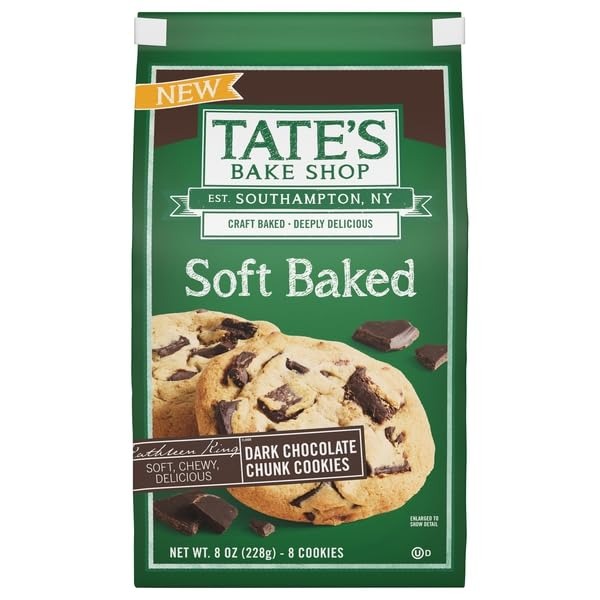
Item Name: Tate's Bake Shop, Soft Baked Dark Chocolate Chunk Cookies, 8 Ounce
Product Description: Chocolate Cookies
Value: 8.0
Unit: Ounce

Price: 4.97